2019 United Kingdom general election

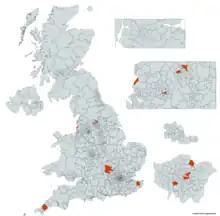
A map detailing constituencies in which the Labour Party gained in vote percentage in the 2019 general election

The Conservative Party won, securing 365 seats out of 650, giving them an overall majority of 80 seats in the House of Commons. They gained seats in several Labour Party strongholds in Northern England that had been held by the party for decades and which had formed the red wall; for instance, the constituency of Bishop Auckland, which elected a Conservative MP for the first time in its 134-year history. This marked a fourth consecutive general election defeat for the Labour Party. In the worst result for the party in 84 years, despite a better vote share than other losses as in 1931, 1983, 1987, and 2010, Labour won 202 seats, which was the lowest number since 1935 and a loss of 60 compared to the previous election.